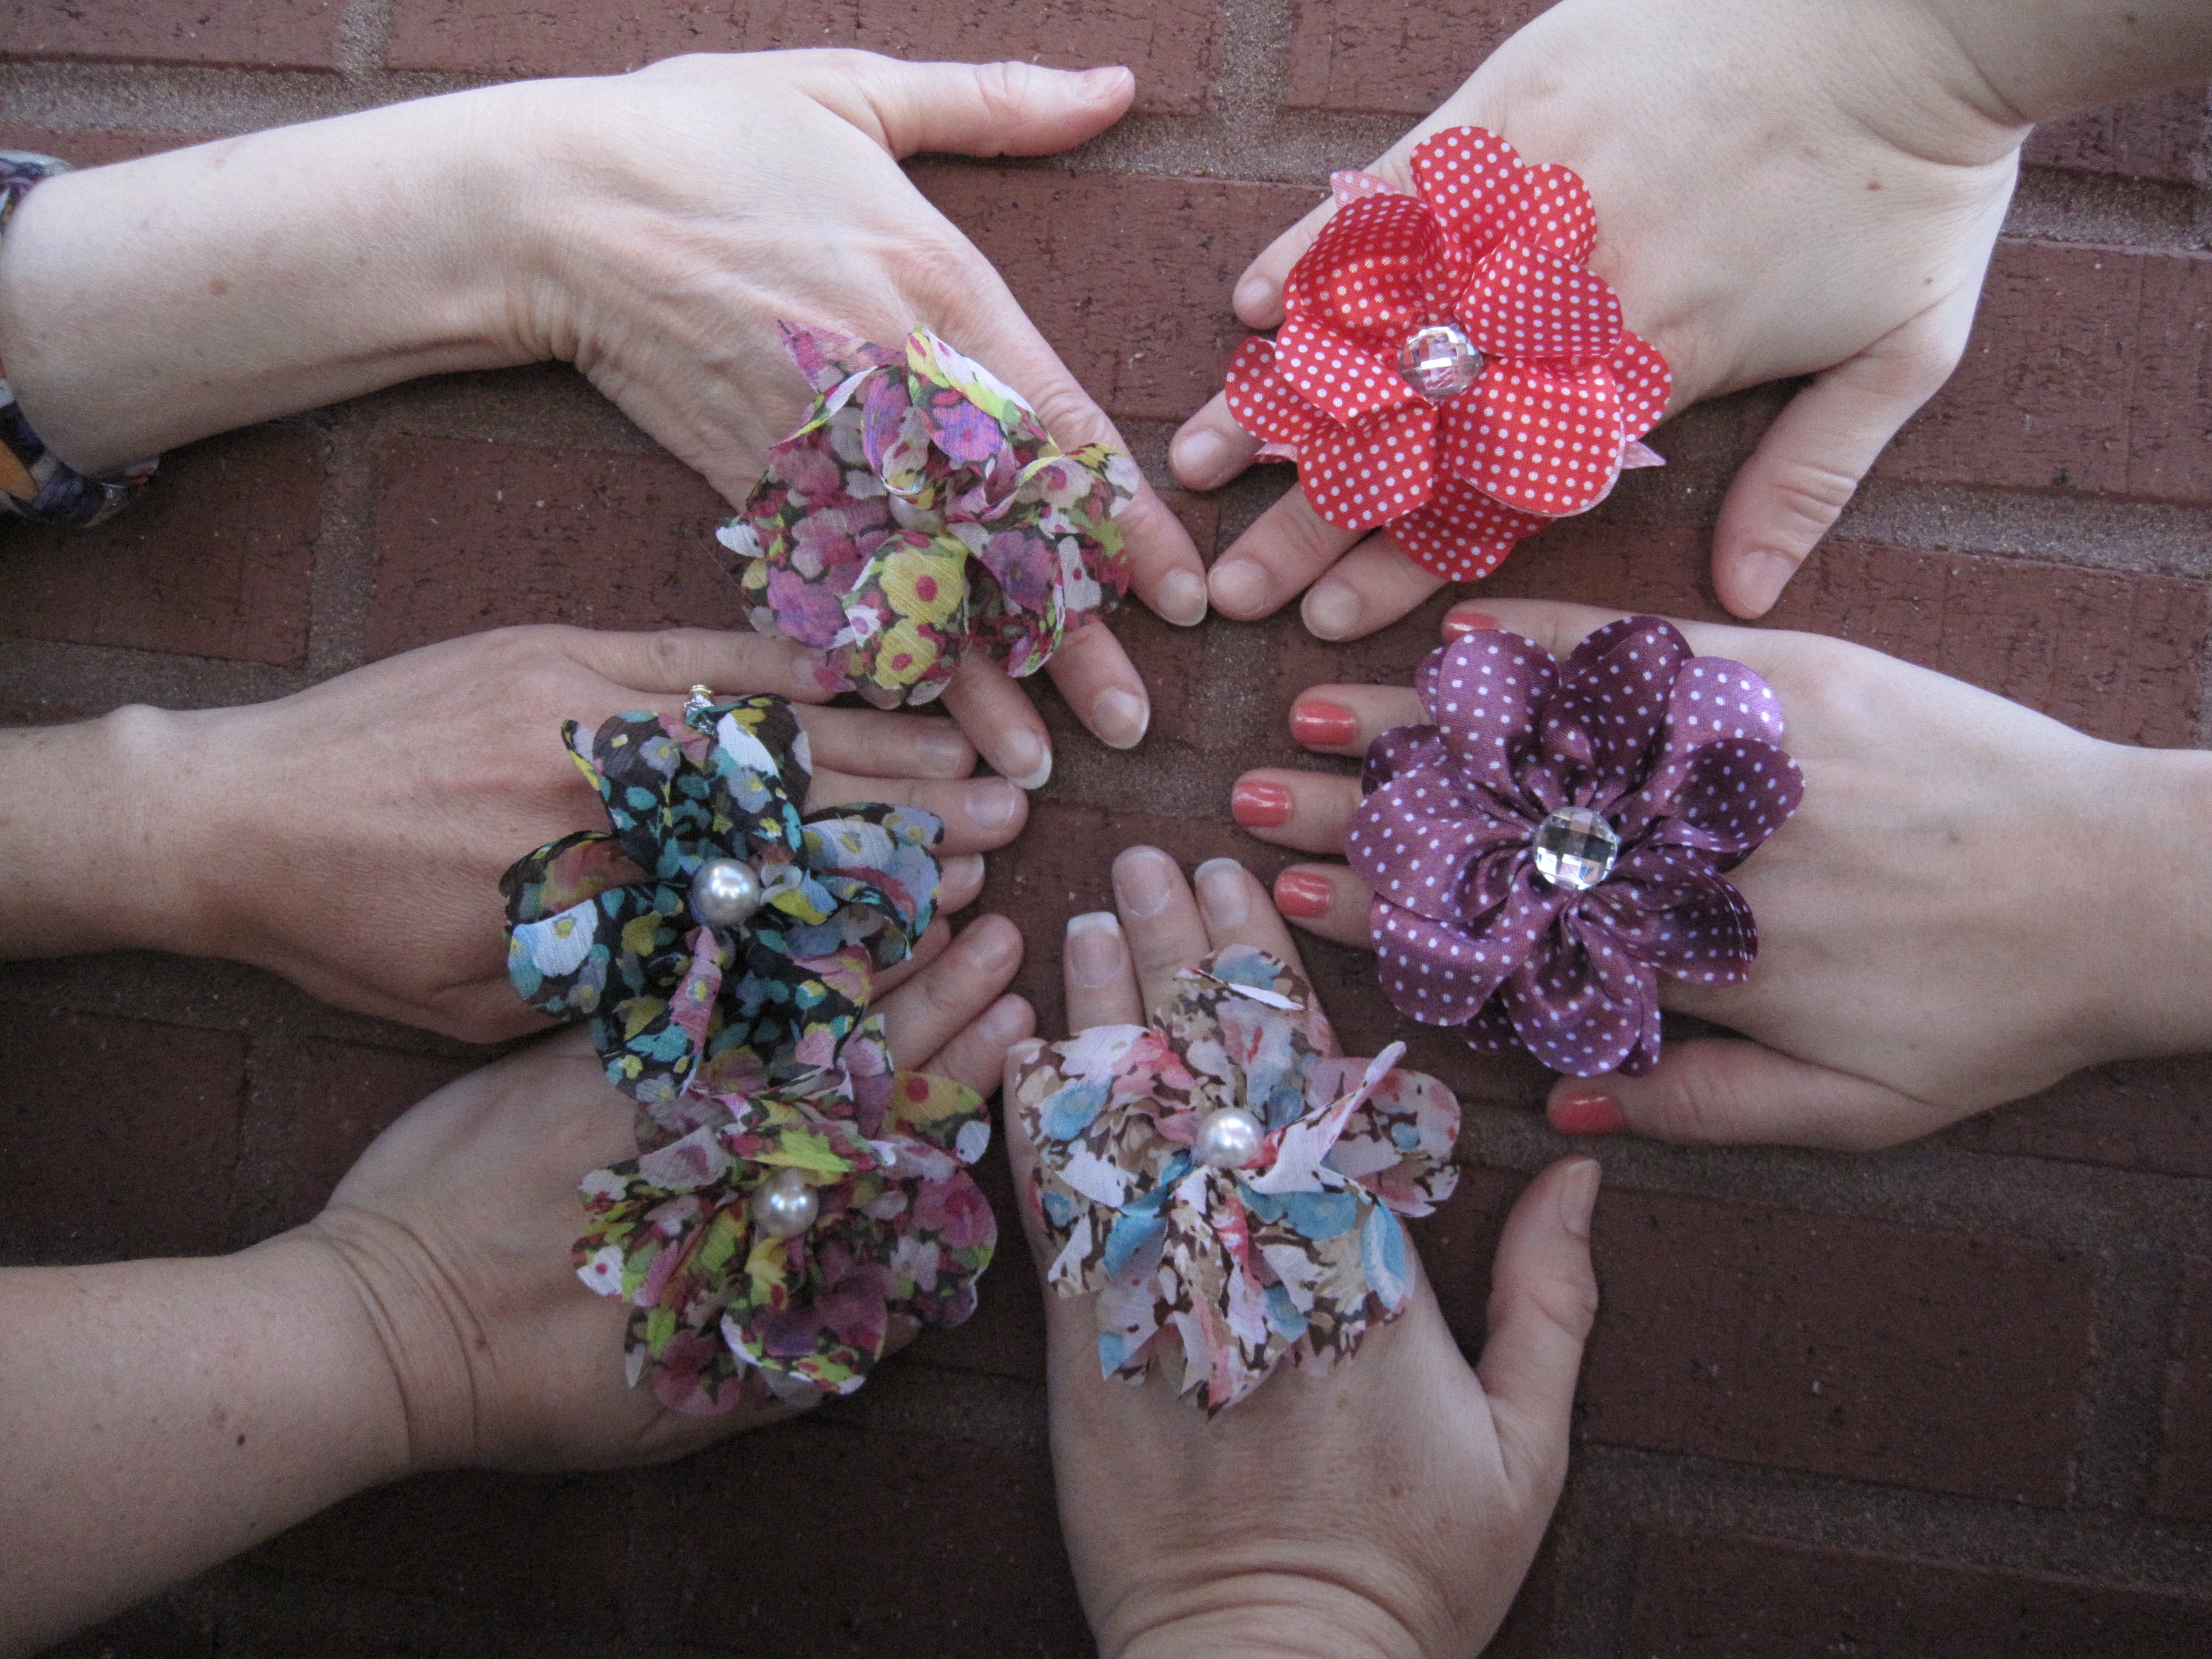
hand, person, group, people, woman, white, flower, purple, petal, social, female, love, pattern, finger, spring, human, friendship, together, bride, holding hands, caucasian, jewellery, art, team, dress, friends, design, women, hands, teamwork, rings, connection, hand in hand, adult, support, cooperation, flower bouquet, hands holding, fashion accessory